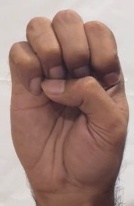
ASL sign: E